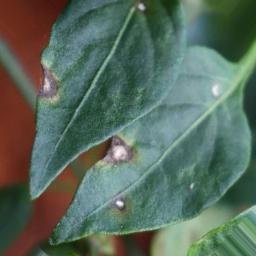
Label: cercospora